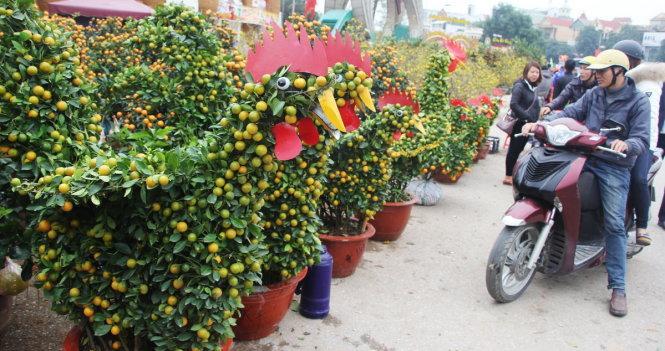
có nhiều người đang đứng ở quanh những chậu cây quất